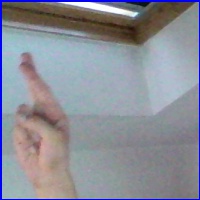
Letra: R